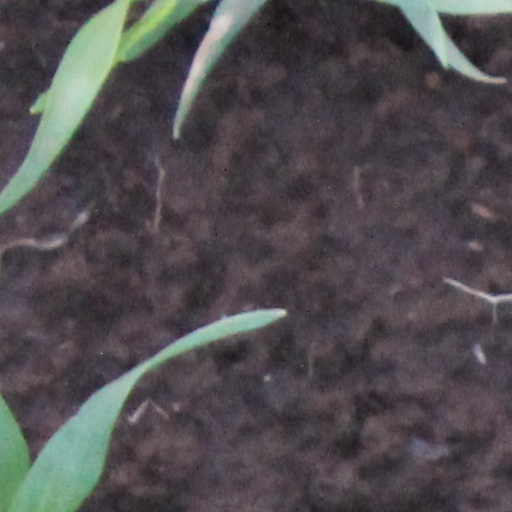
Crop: wheat